Art Concret

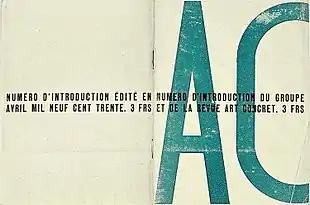
Theo van Doesburg's cover design for "Art Concret"

Art Concret was a single-issue French-language art magazine published in Paris in 1930. It was the vehicle for a group of abstract artists who wished to differentiate themselves from others gathered around the magazine Cercle et Carré. Eventually most in both groups fused in the wider association of non-figurative artists, Abstraction-Création. Articles in "Art Concret" championed strictly geometrical art, free of personal interpretation and based on mathematics. It also ridiculed the sloppy and imprecise vocabulary of contemporary art criticism. The concept of Concrete Art championed by the magazine was thereafter taken up by other artists and became influential internationally.